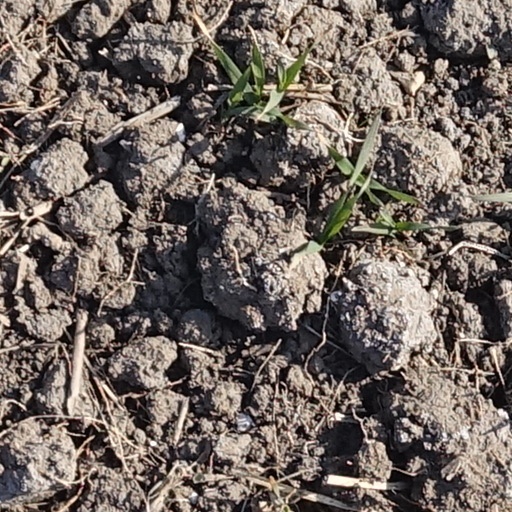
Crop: wheat